Moderation (statistics)

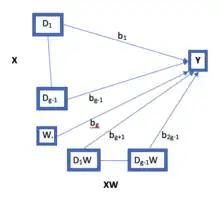

If the first independent variable is a categorical variable (e.g. gender) and the second is a continuous variable (e.g. scores on the Satisfaction With Life Scale (SWLS)), then "b" represents the difference in the dependent variable between males and females when life satisfaction is zero. However, a zero score on the Satisfaction With Life Scale is meaningless as the range of the score is from 7 to 35. This is where centering comes in. If we subtract the mean of the SWLS score for the sample from each participant's score, the mean of the resulting centered SWLS score is zero. When the analysis is run again, "b" now represents the difference between males and females at the mean level of the SWLS score of the sample.